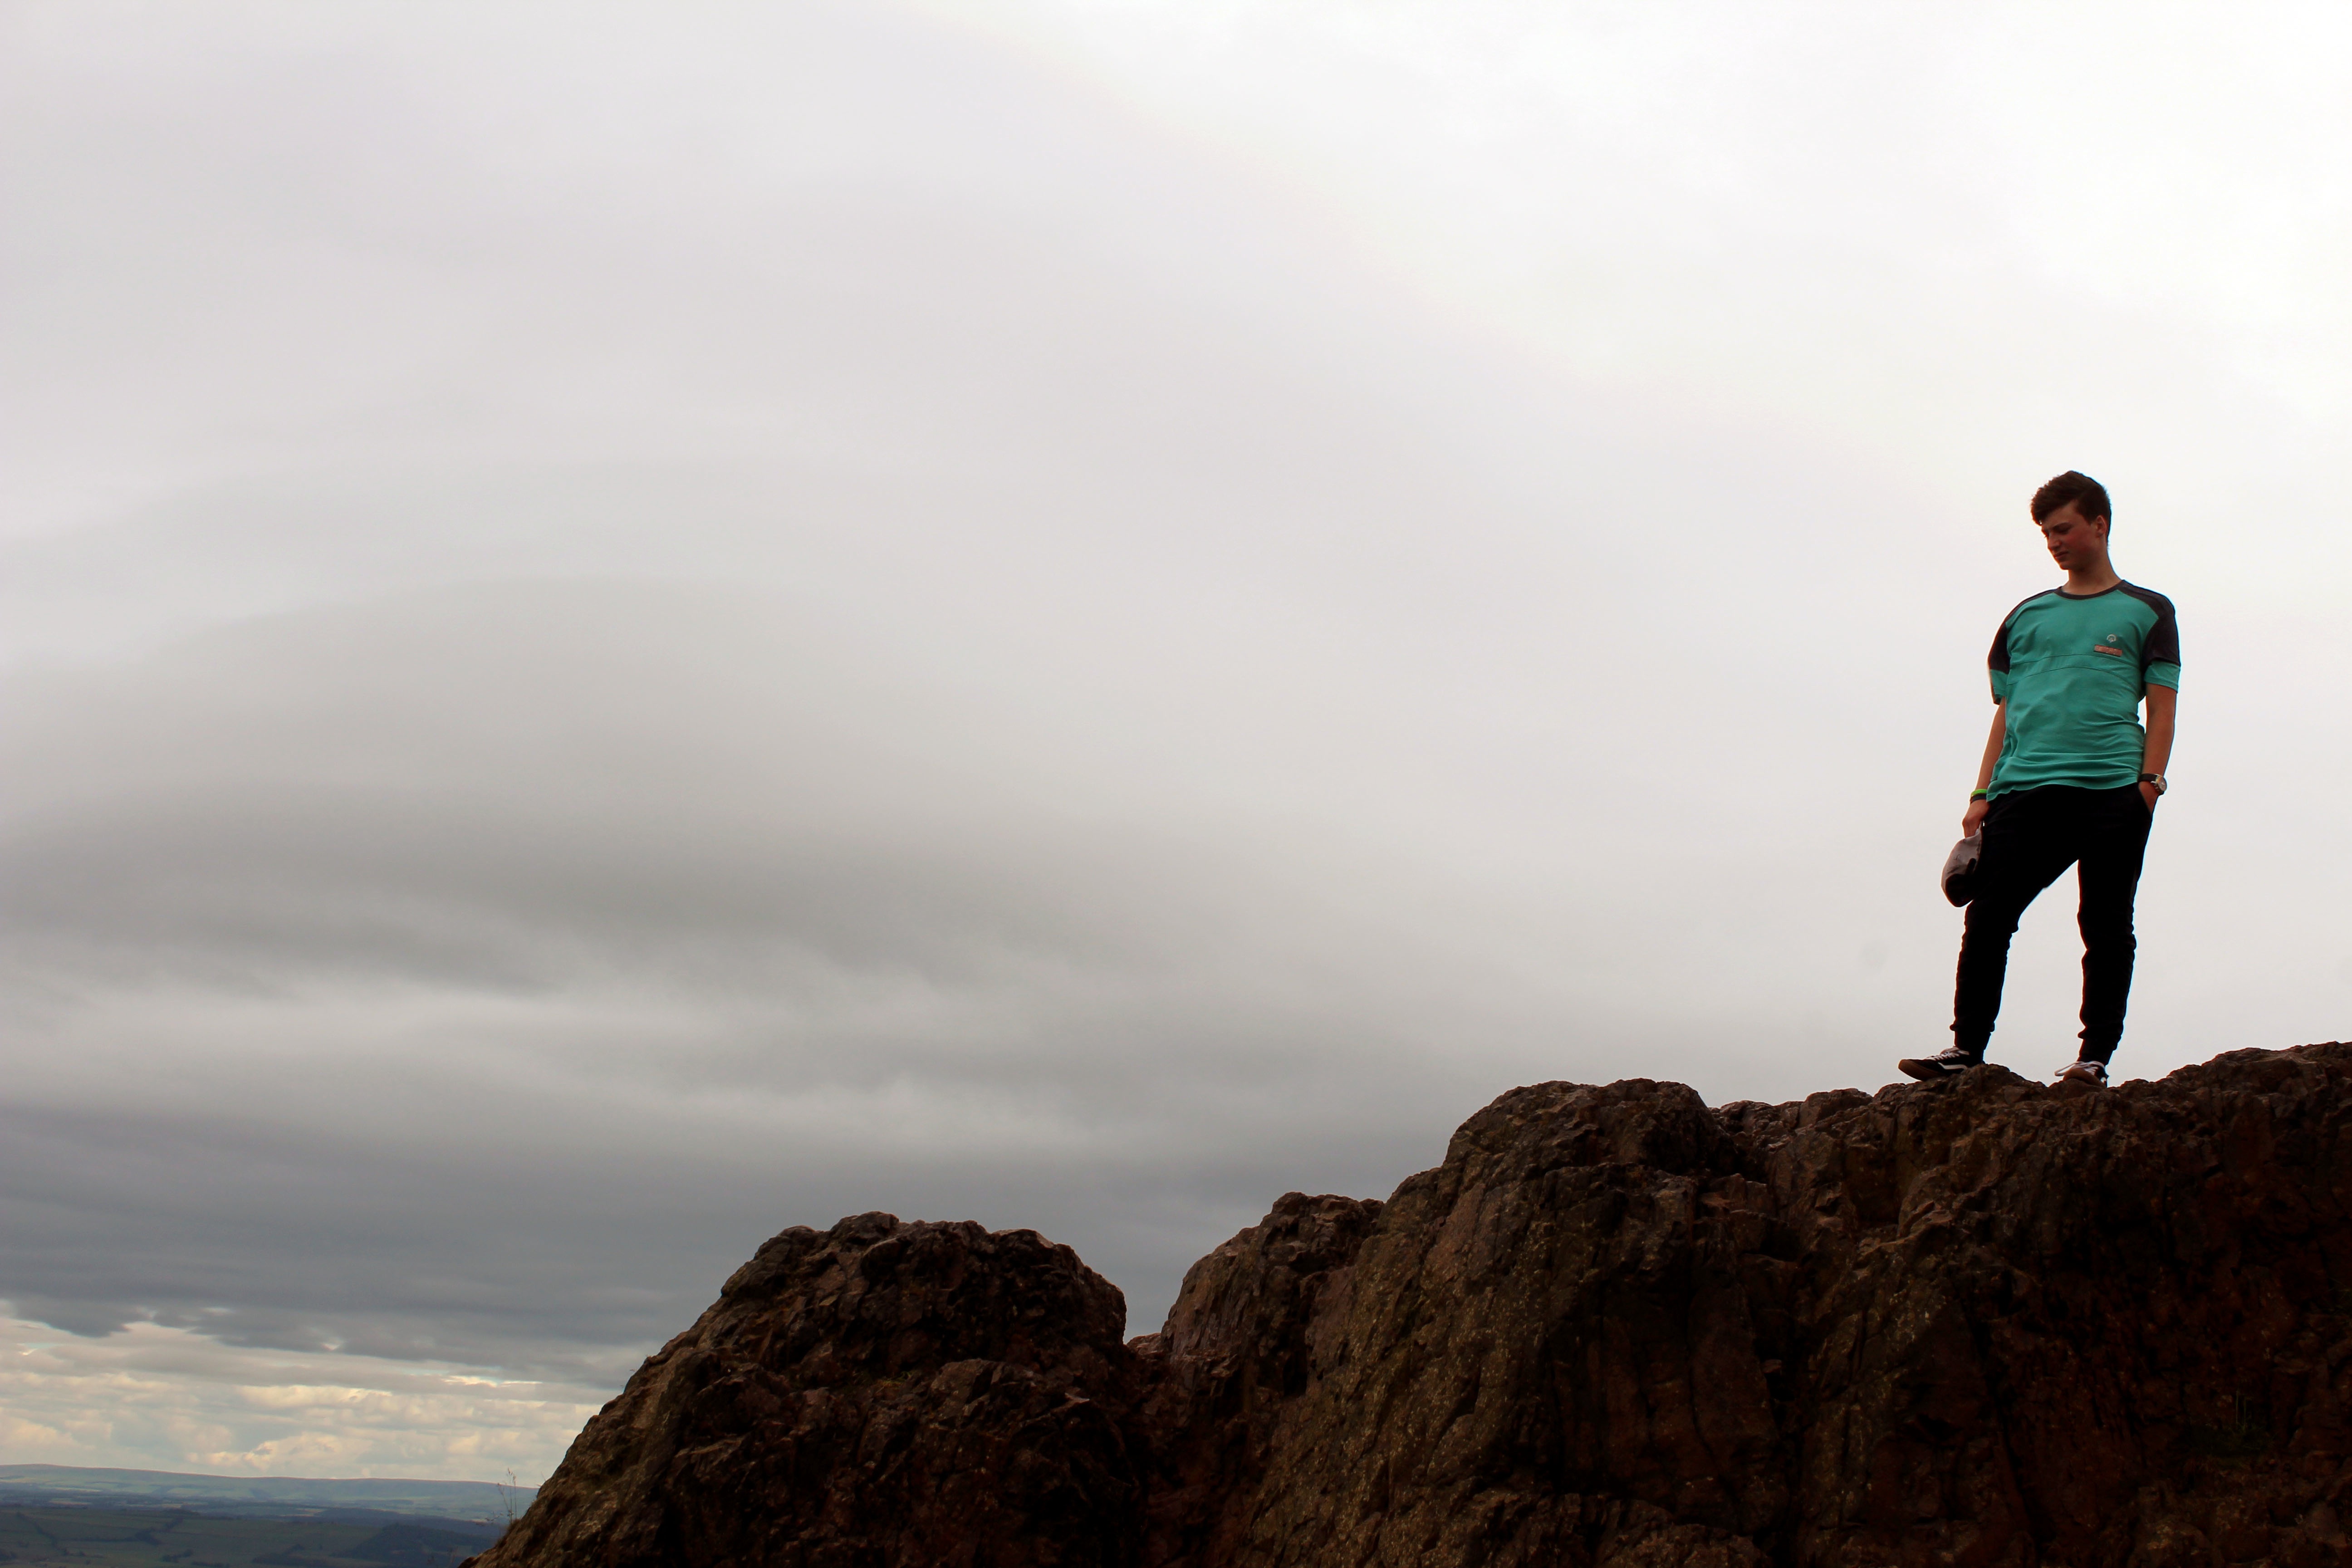
sea, coast, ocean, horizon, walking, mountain, cloud, sky, hill, cliff, terrain, summit